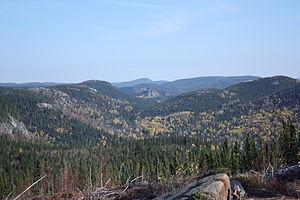
Le tourisme dans Charlevoix est une composante importante de l'activité économique de la région de Charlevoix, l’une des 22 régions touristiques du Québec. En 2009, elle compte 646 entreprises associées au secteur du tourisme, soit 2% de toutes les entreprises touristiques du Québec. En moyenne, le tourisme génère plus de 2 000 emplois dans la région. La région accueille près de 500 000 touristes par année, générant des dépenses d’environ 195 millions de dollars. L'offre touristique de cette région porte essentiellement sur les produits culturels, avec des musées et expositions, du patrimoine, des moulins à farine. Elle porte aussi sur des paysages formés du fleuve Saint-Laurent et des montagnes qui l’entourent, ainsi que sur des activités de plein air.